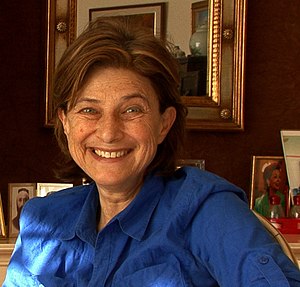
Chantal Akerman
Chantal Akerman i 2012.
Chantal Anne Akerman var en belgisk filminstruktør, kunstner og professor ved City College of New York. Hendes mest kendte film er Jeanne Dielman, 23 quai du Commerce, 1080 Bruxelles. Ifølge filmteoretiker Gwendolyn Audrey Foster har Akerman haft substantiel indflydelse på feministisk film og avant-garde film.